Norwest metro station

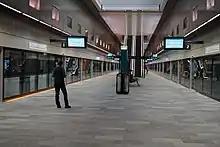
Platforms

Norwest has two platforms. It is served by Metro North West & Bankstown Line services. Norwest station is served by a number of bus routes operated by Busways and CDC NSW.